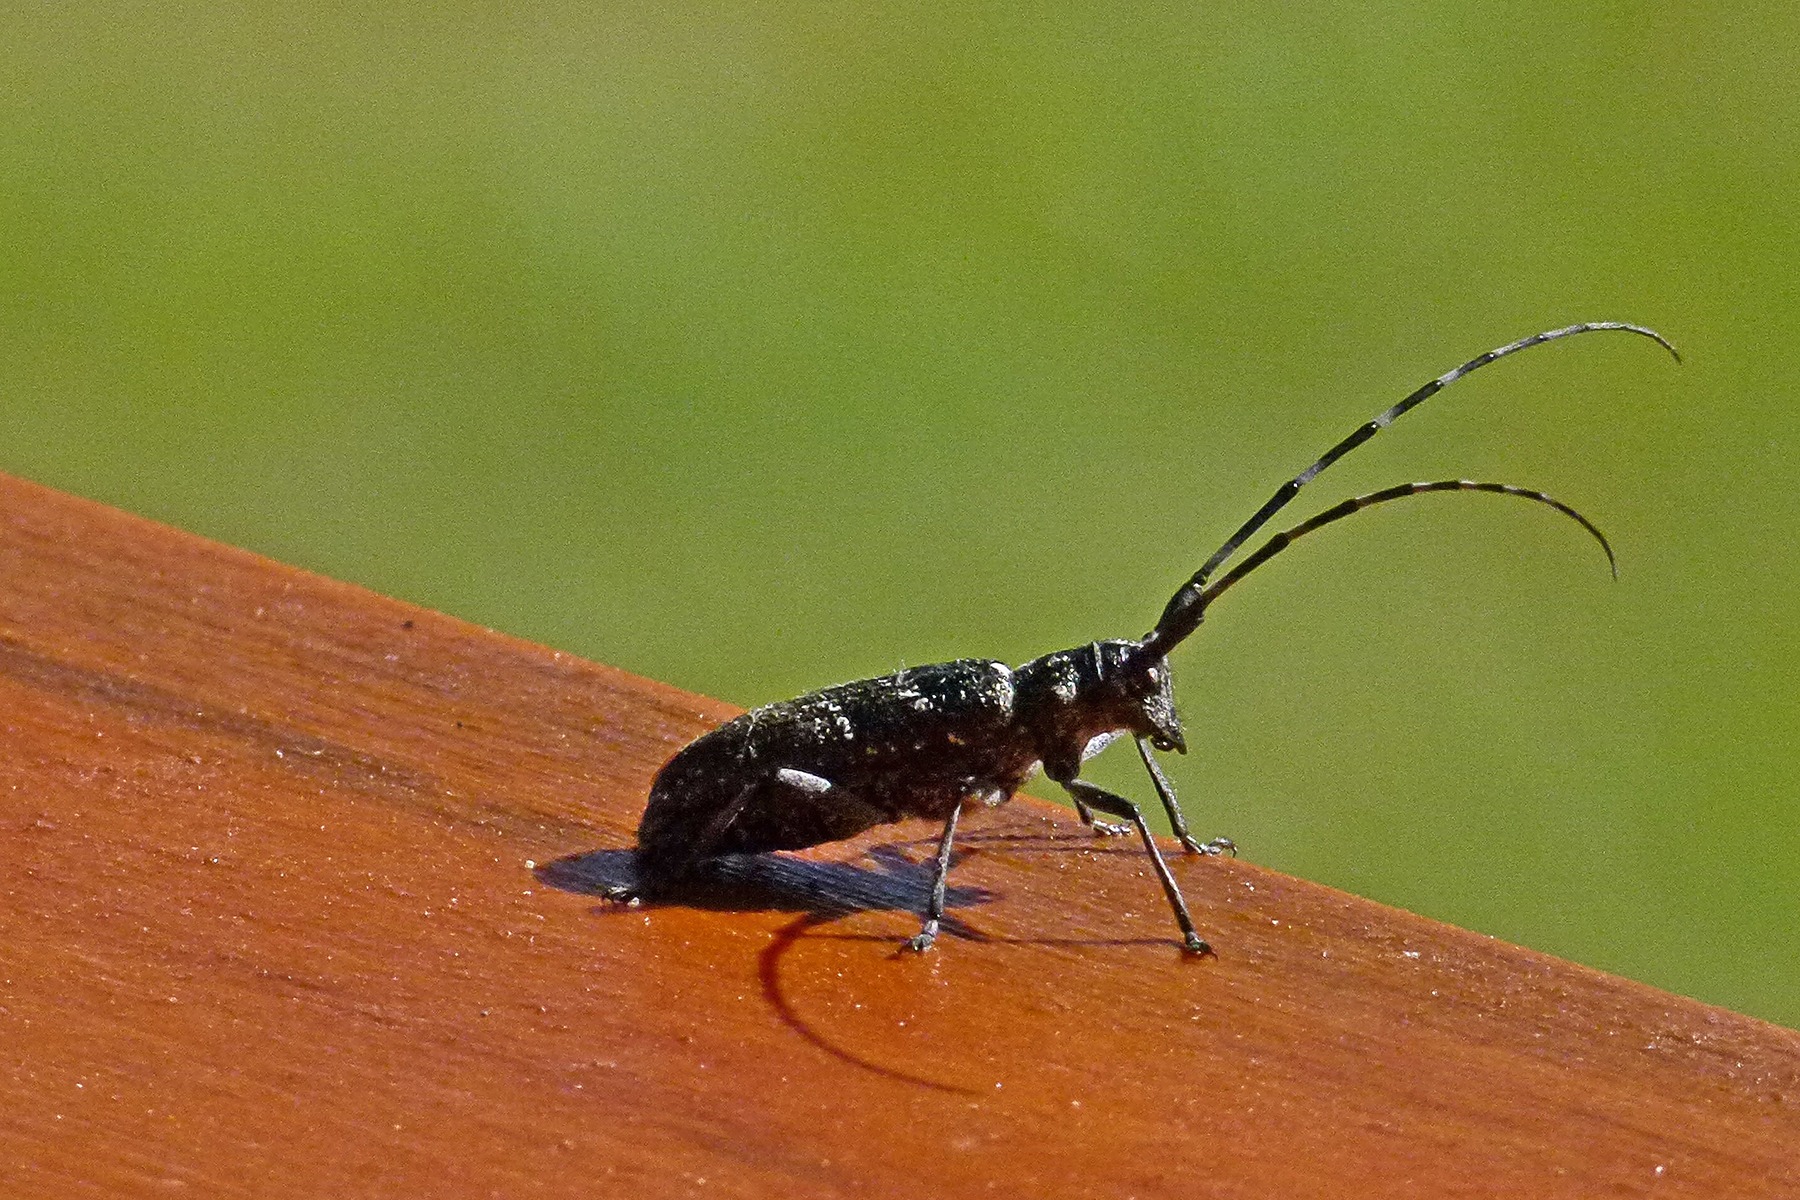
nature, wing, leaf, wild, insect, bug, fauna, invertebrate, close up, beetle, macro photography, arthropod, proboscis